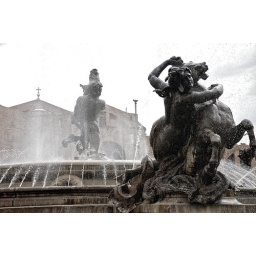
horse in the water